Lenovo

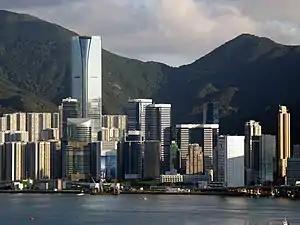
Lenovo's registered office is in Taikoo Place, Hong Kong.

Rumors that Lenovo was developing a wearable device were confirmed in October 2014 after the company submitted a regulatory finding to the Federal Communications Commission. The device, branded a "Smartband", has a battery life of seven days. It has an optical heart-rate monitor and can be used to track distance and time spent running and calories burned. It can also notify the user of incoming calls and texts. It can also unlock computers without the use of a password. The Smartband went on sale in October 2014. Lenovo started offering the device for sale on its website without a formal product announcement.